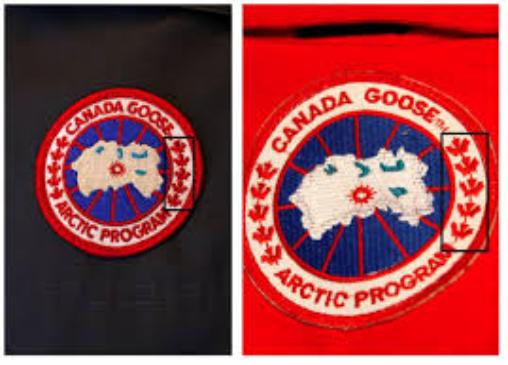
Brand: Canada Goose
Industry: Clothes